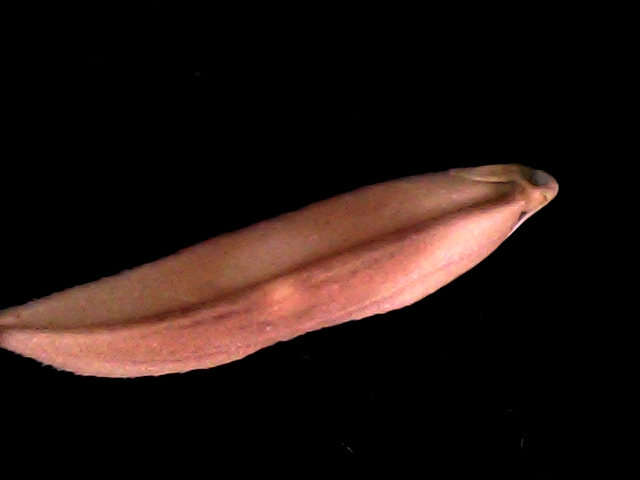
Rice variety: BD70